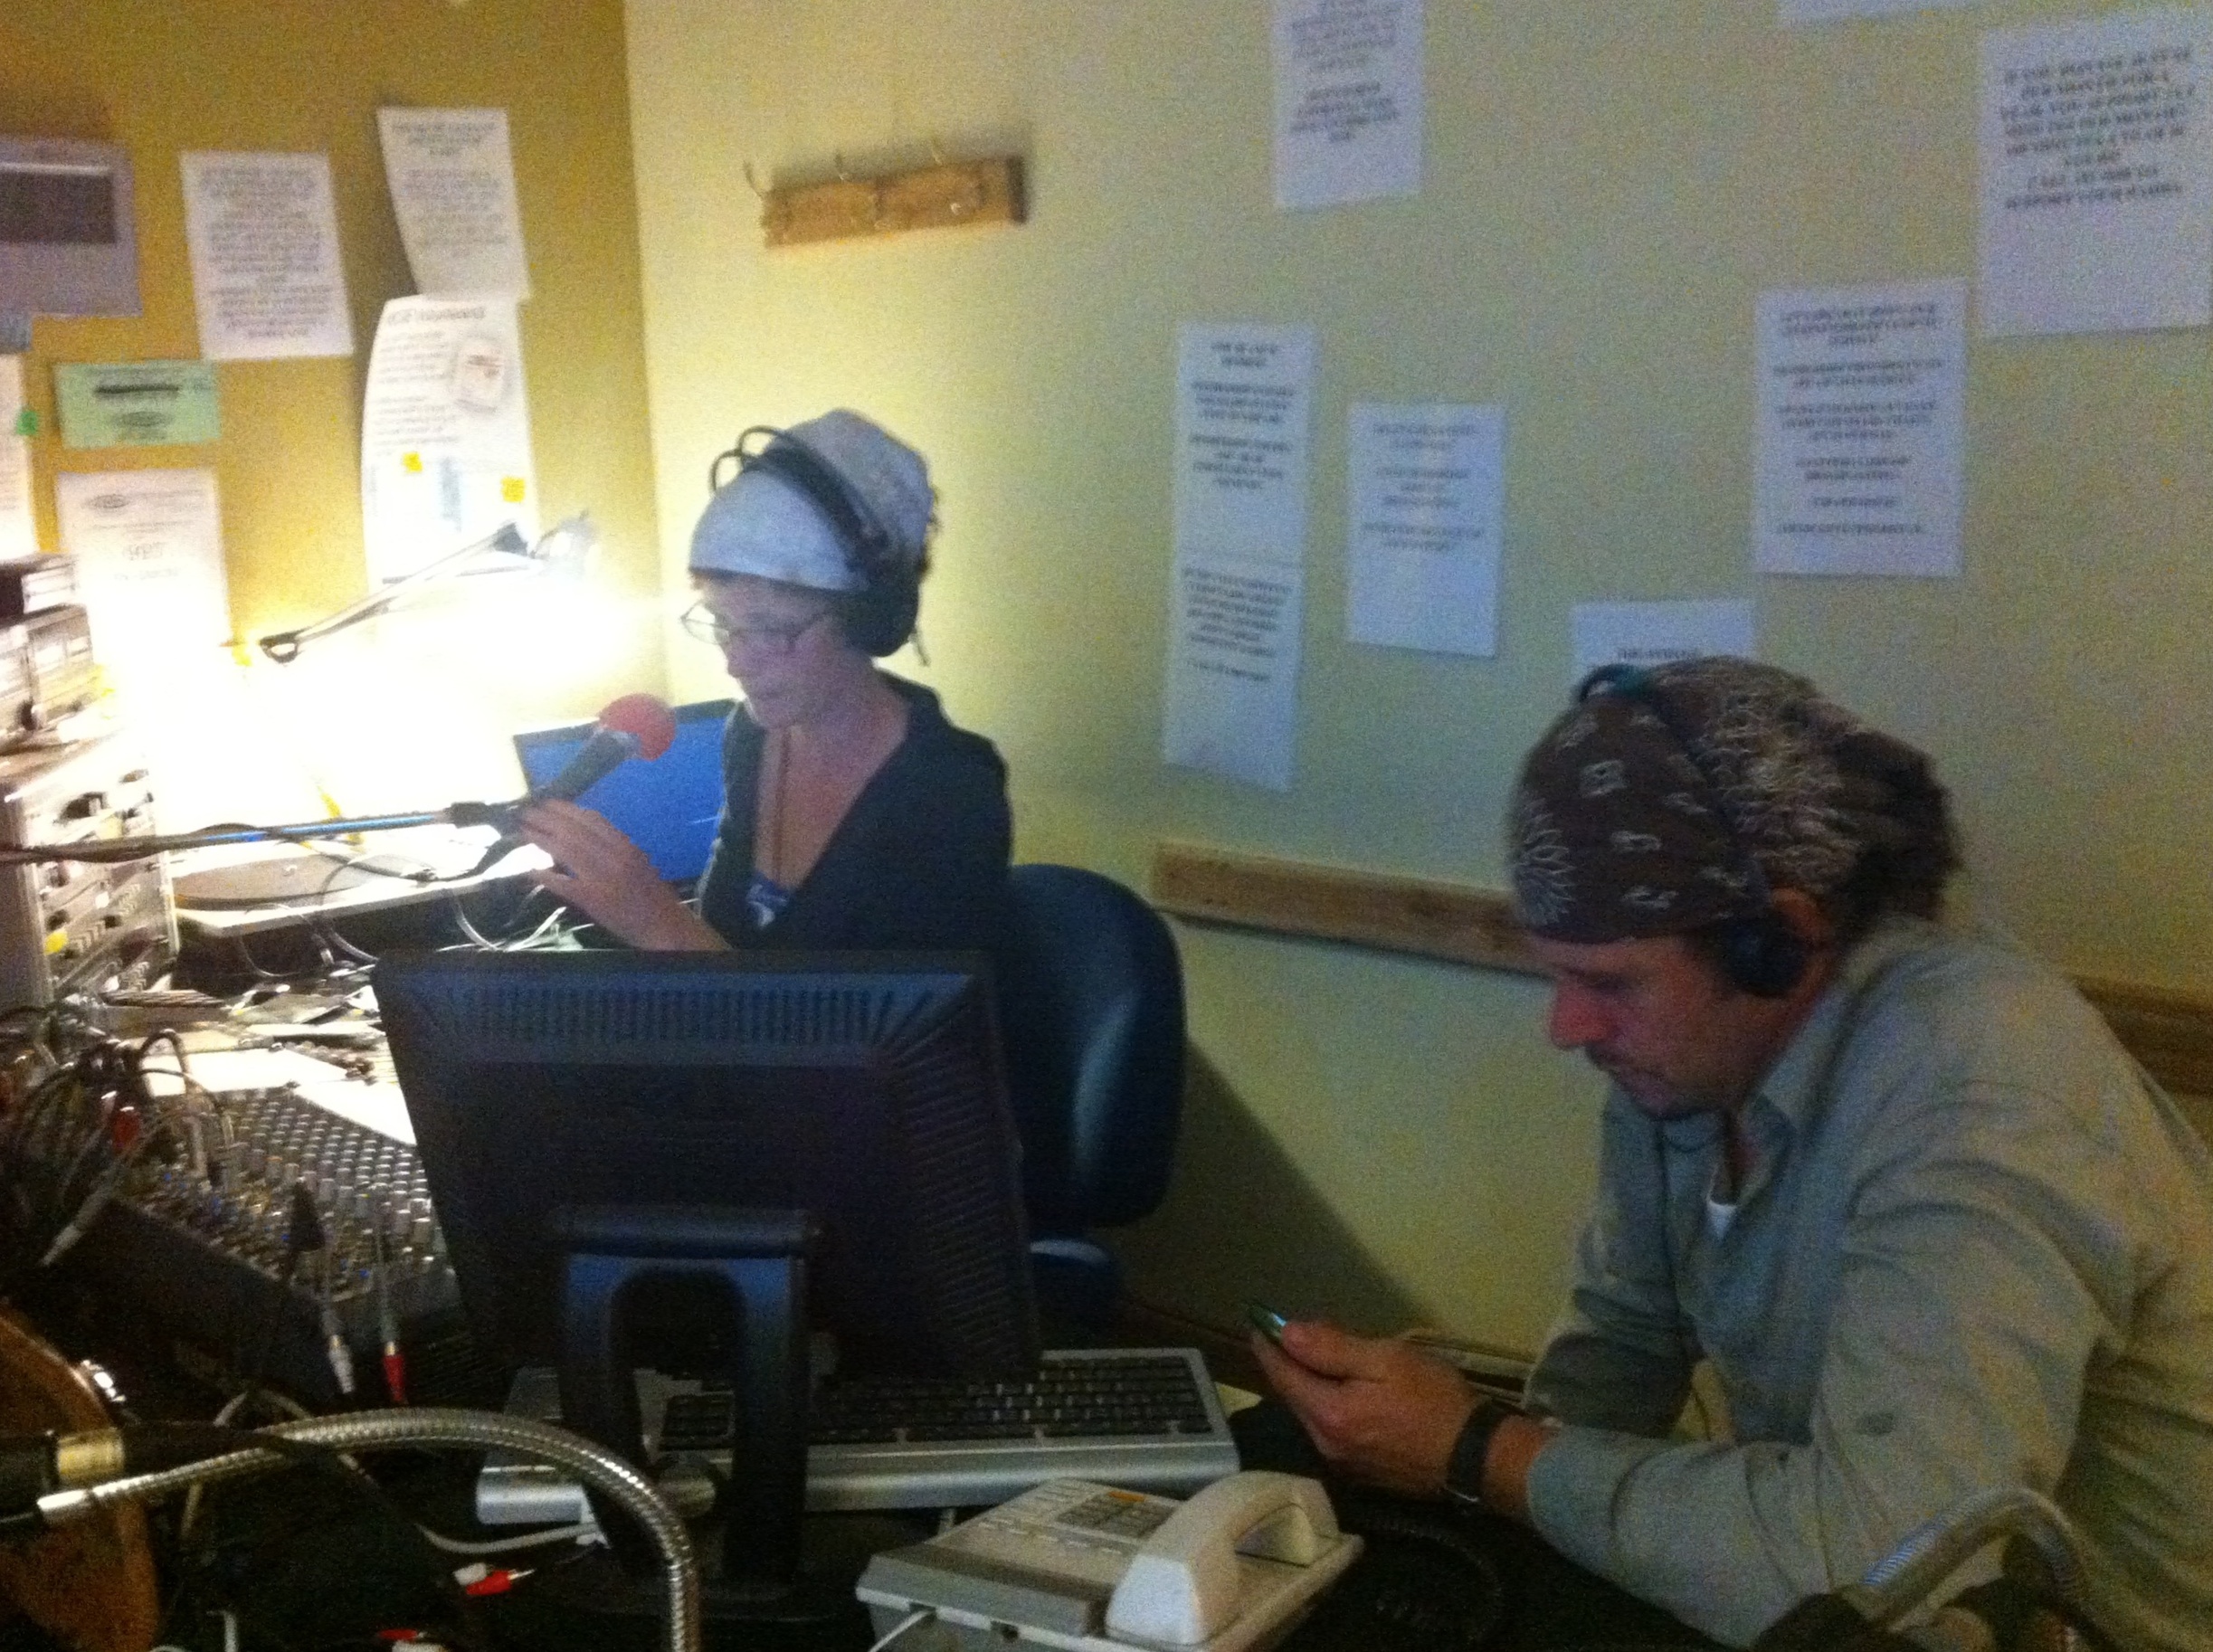
learning, ds106radio, etug, seminar